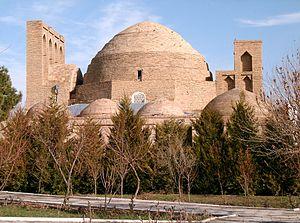
Termez est une ville historique de la province de Sourkhan-Daria, en Ouzbékistan. Ville la plus méridionale du pays, elle est située à 487 km au sud-ouest de Tachkent, à la frontière de l'Afghanistan. Sa population s'élevait à 140 000 habitants en 2005.